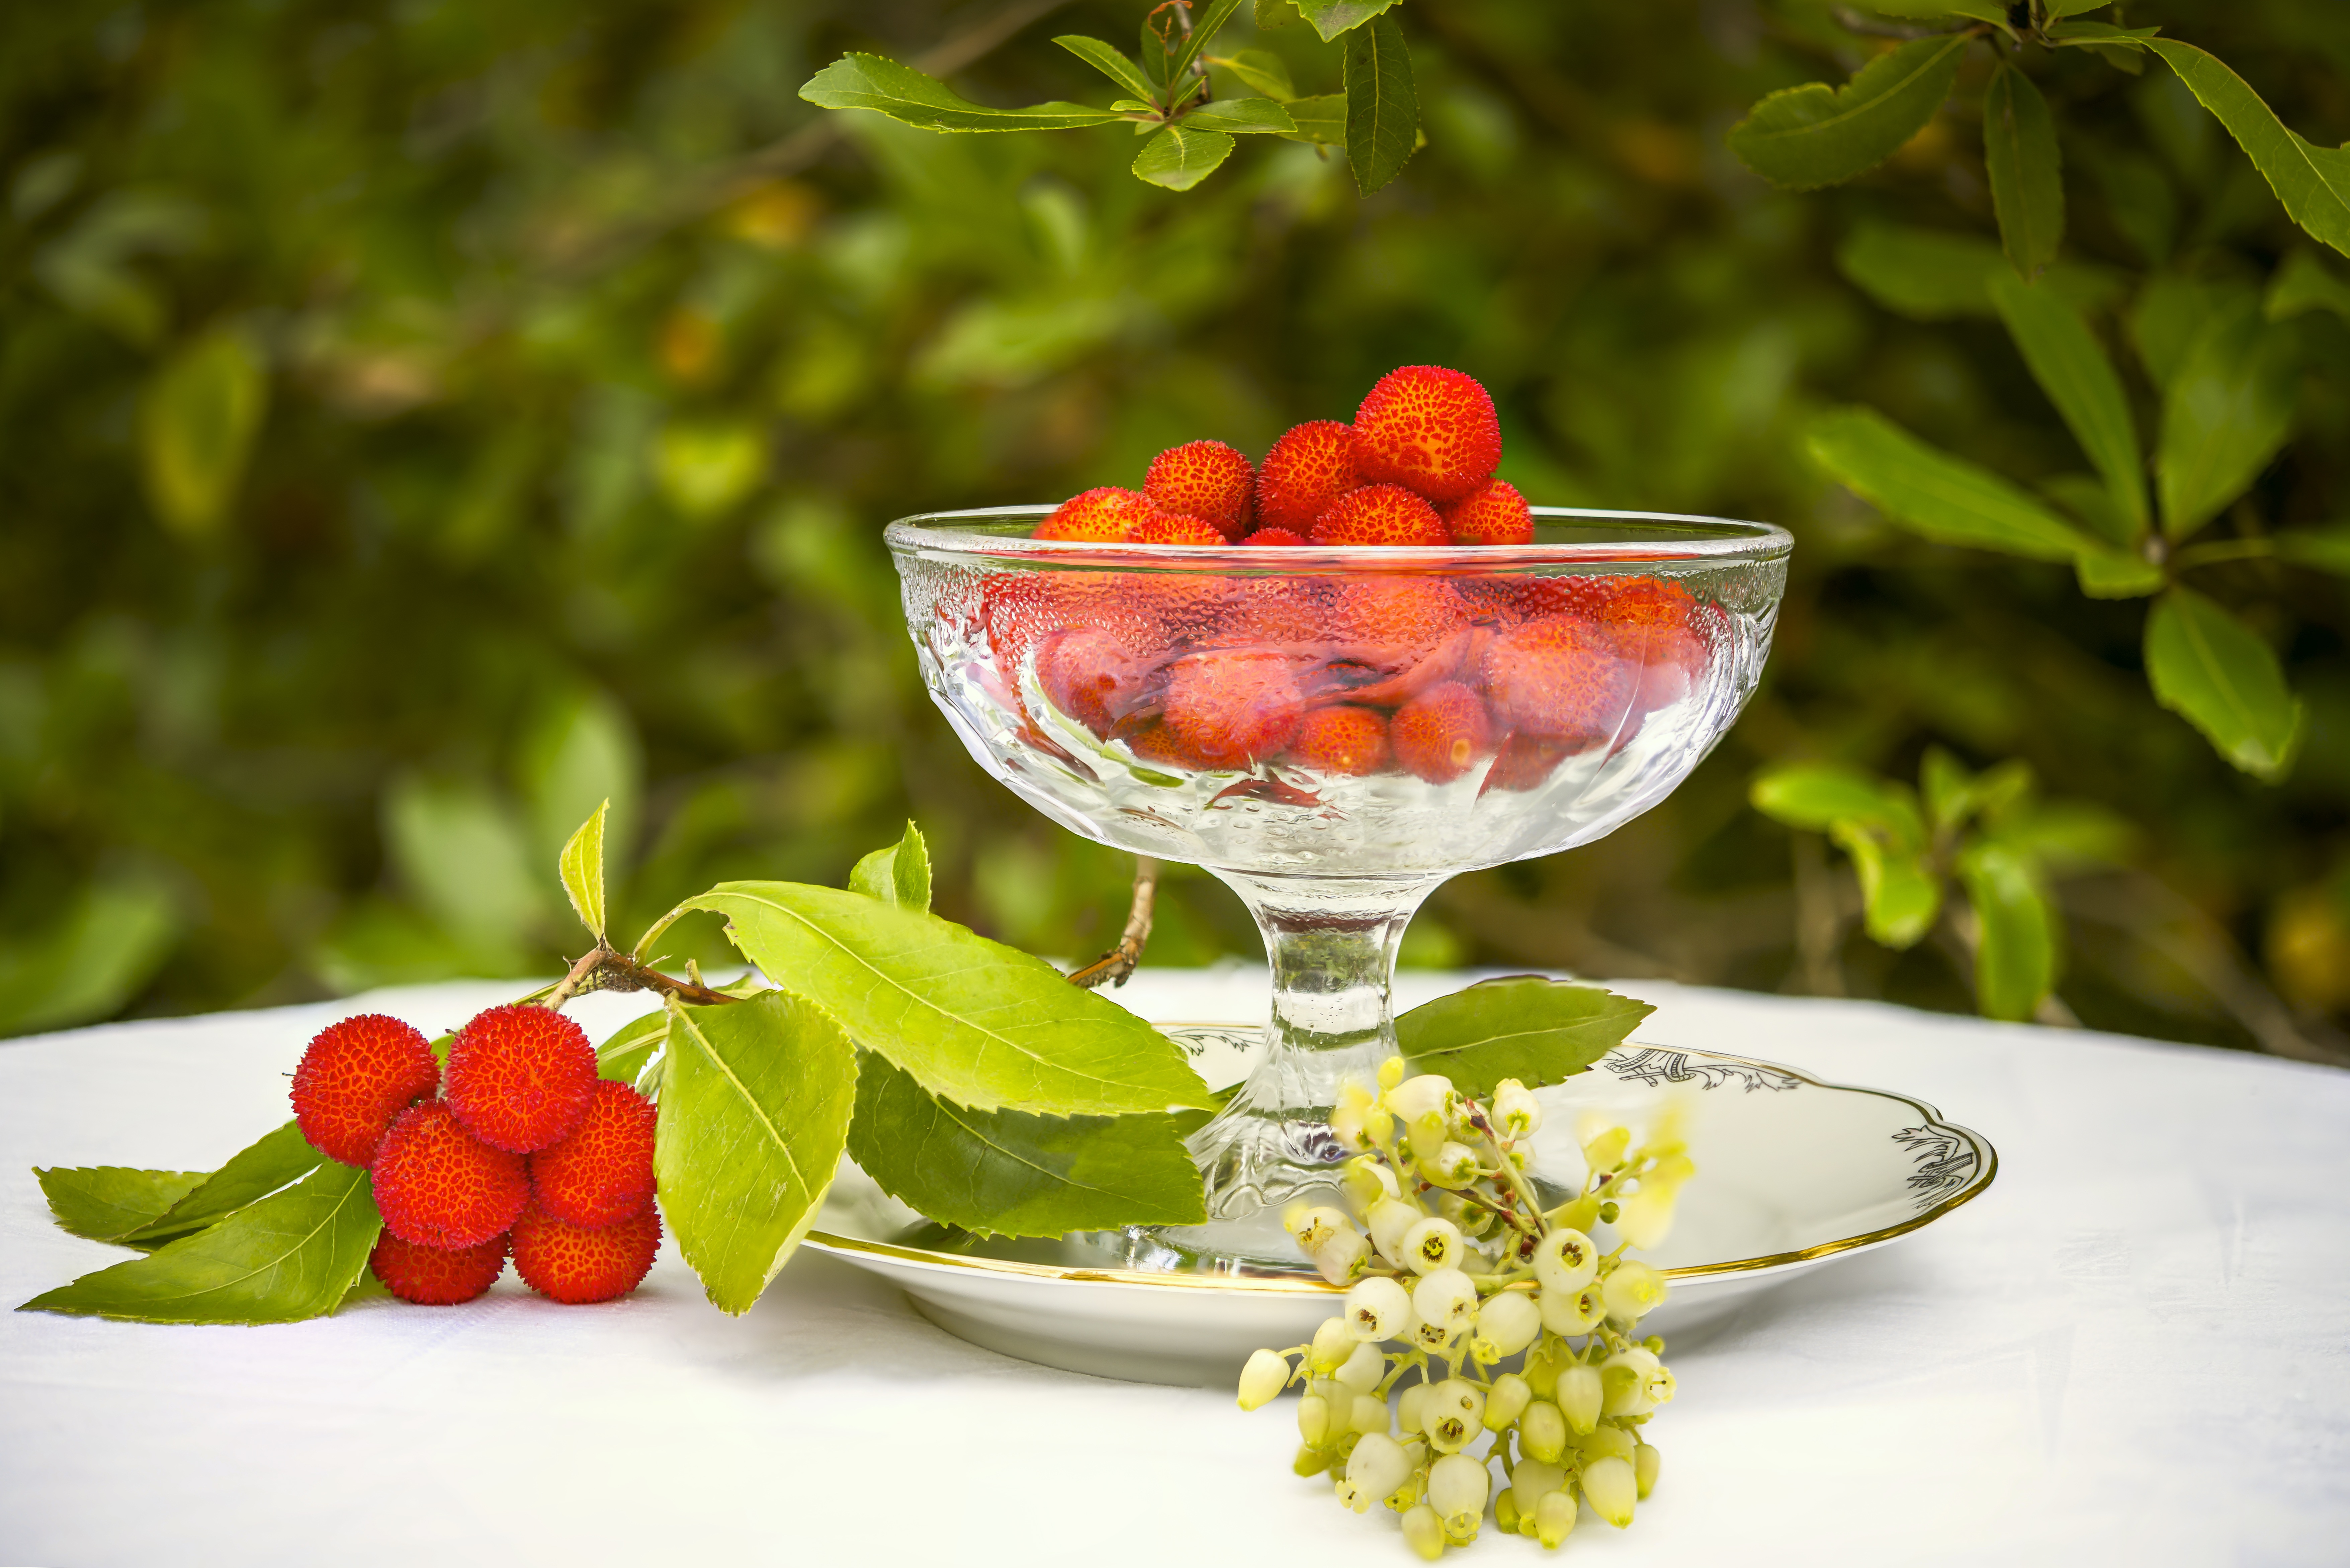
plant, fruit, berry, flower, cup, food, red, herb, produce, drink, dessert, strawberry, jam, vitamin, strawberries, citrus, flowering plant, arbutus, compote, winter flower, land plant, arbutus unedo